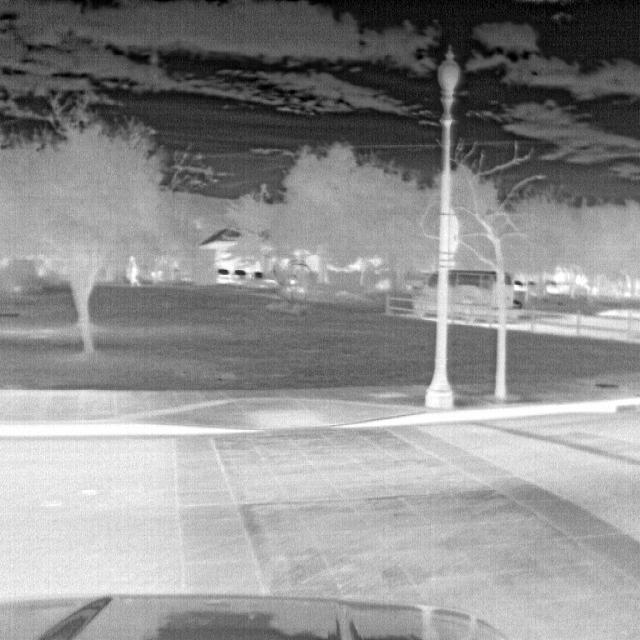
Detected objects:
label: person